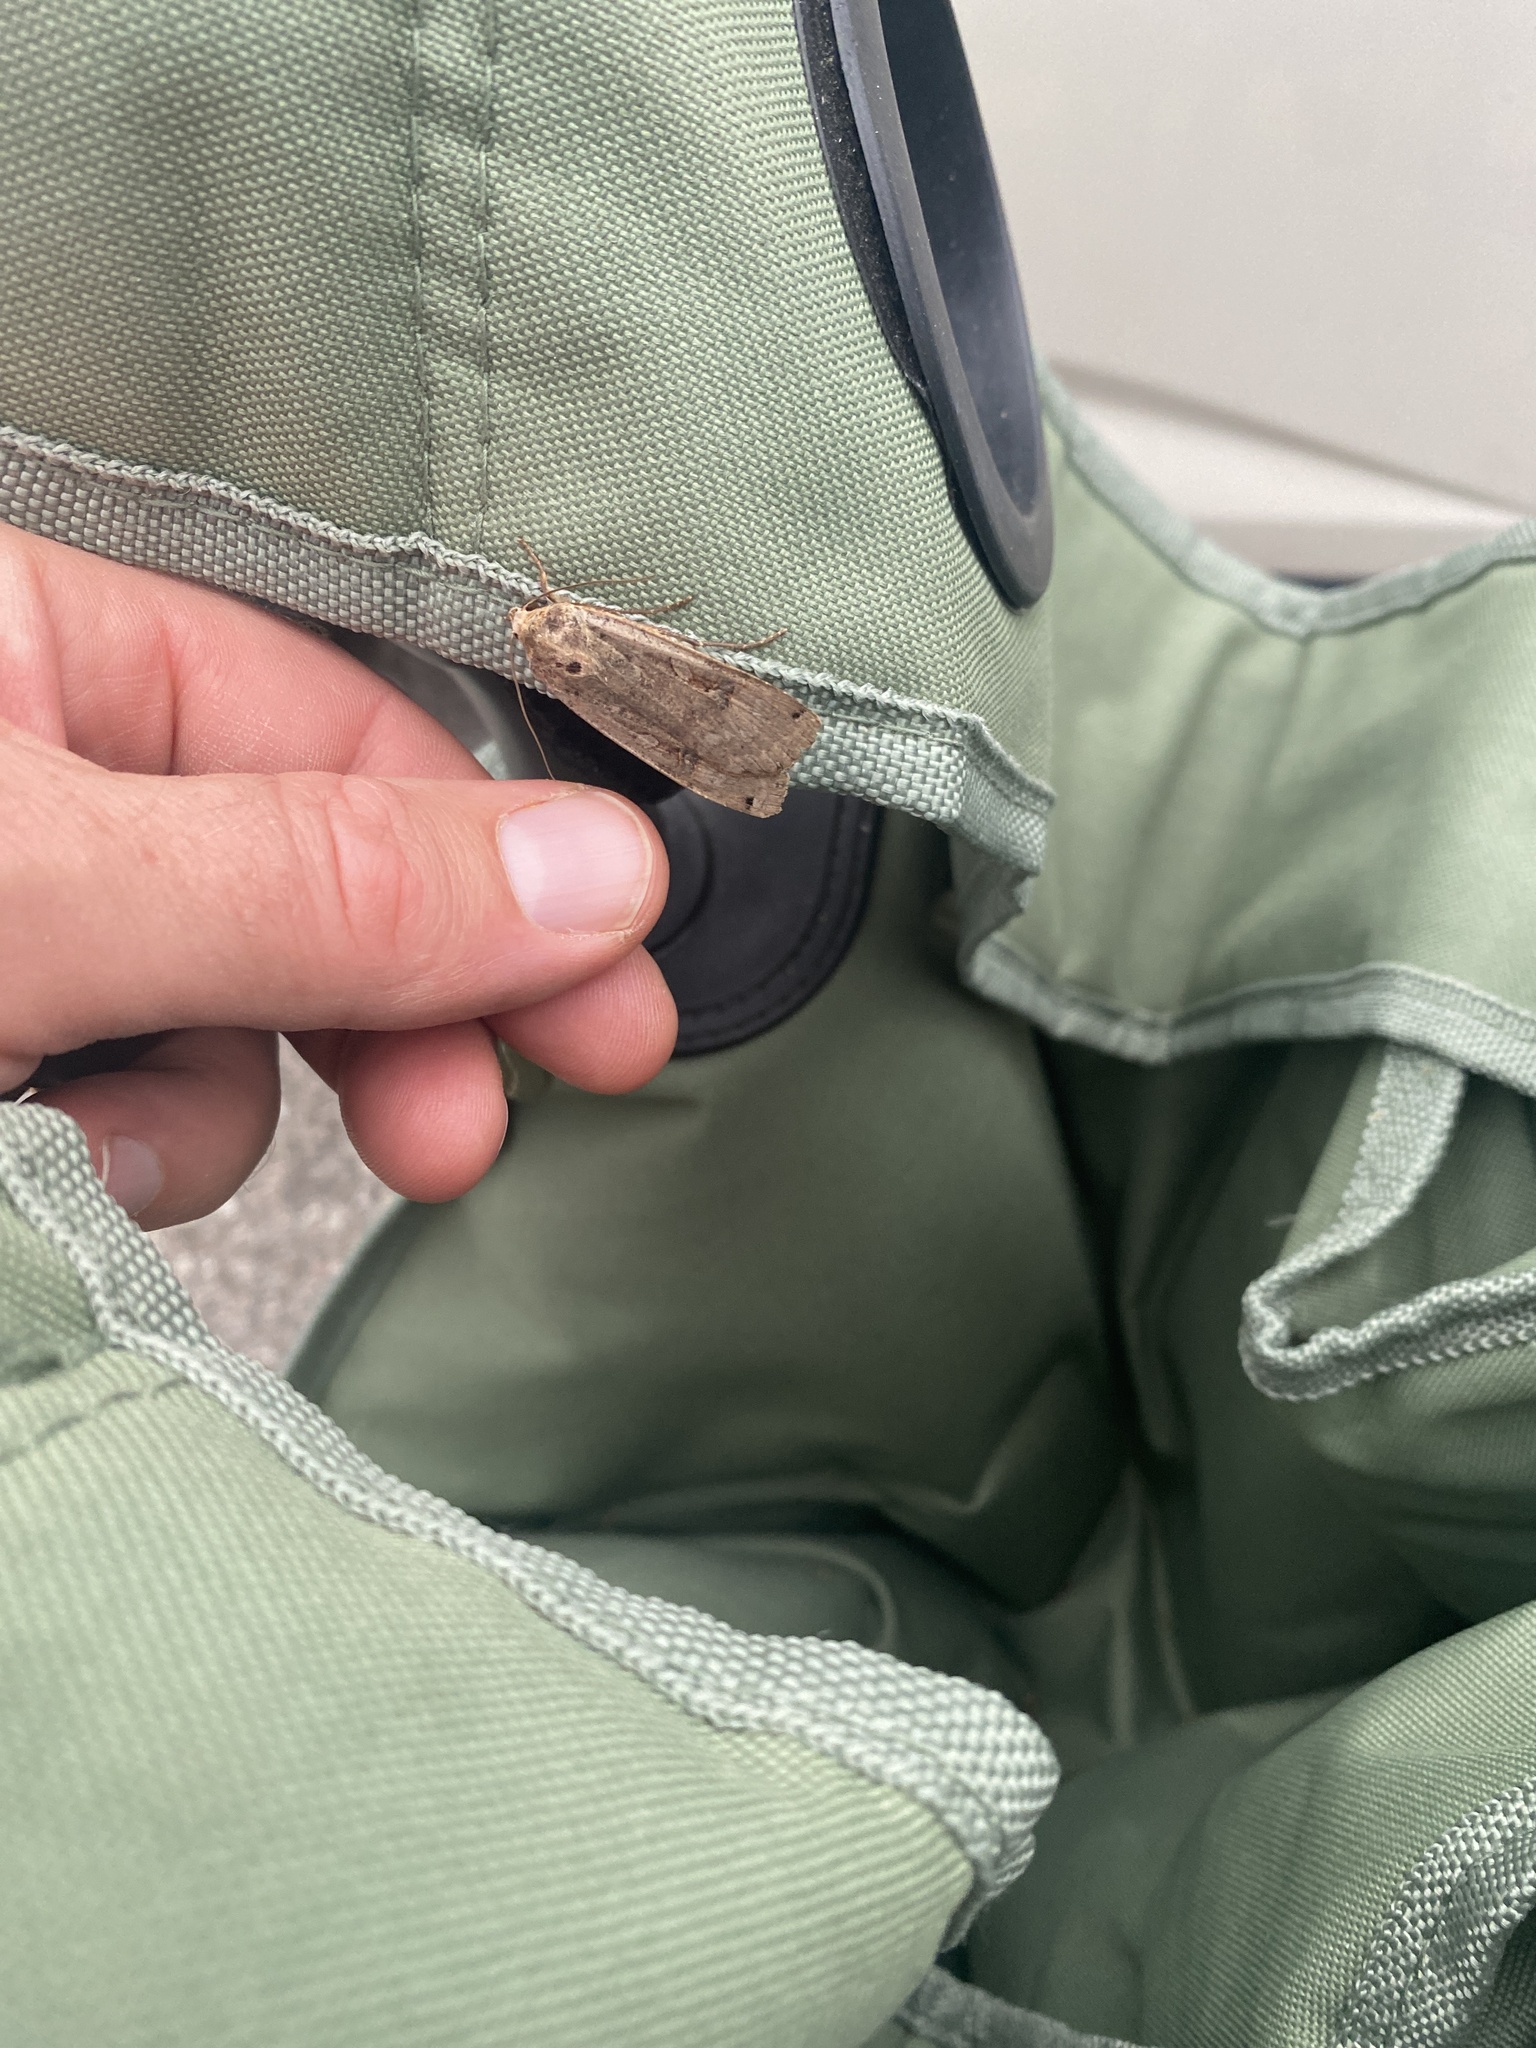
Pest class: cutworms